Friedrich Hollaender

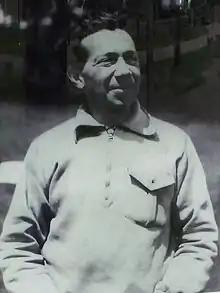
Friedrich Hollaender

Friedrich Hollaender (in exile also Frederick Hollander; 18 October 189618 January 1976) was a German film composer and author.